Lugo family of California

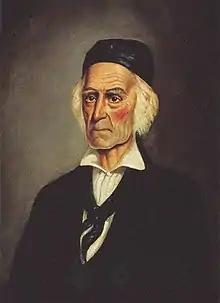
In 1839, Antonio María Lugo was granted Rancho San Bernardino and Rancho Santa Ana del Chino. On Rancho San Antonio he built Casa de Rancho San Antonio.

The Lugo family of California were prominent during the periods of Spanish and Mexican rule. They were among the early colonists who became known as "Californios".